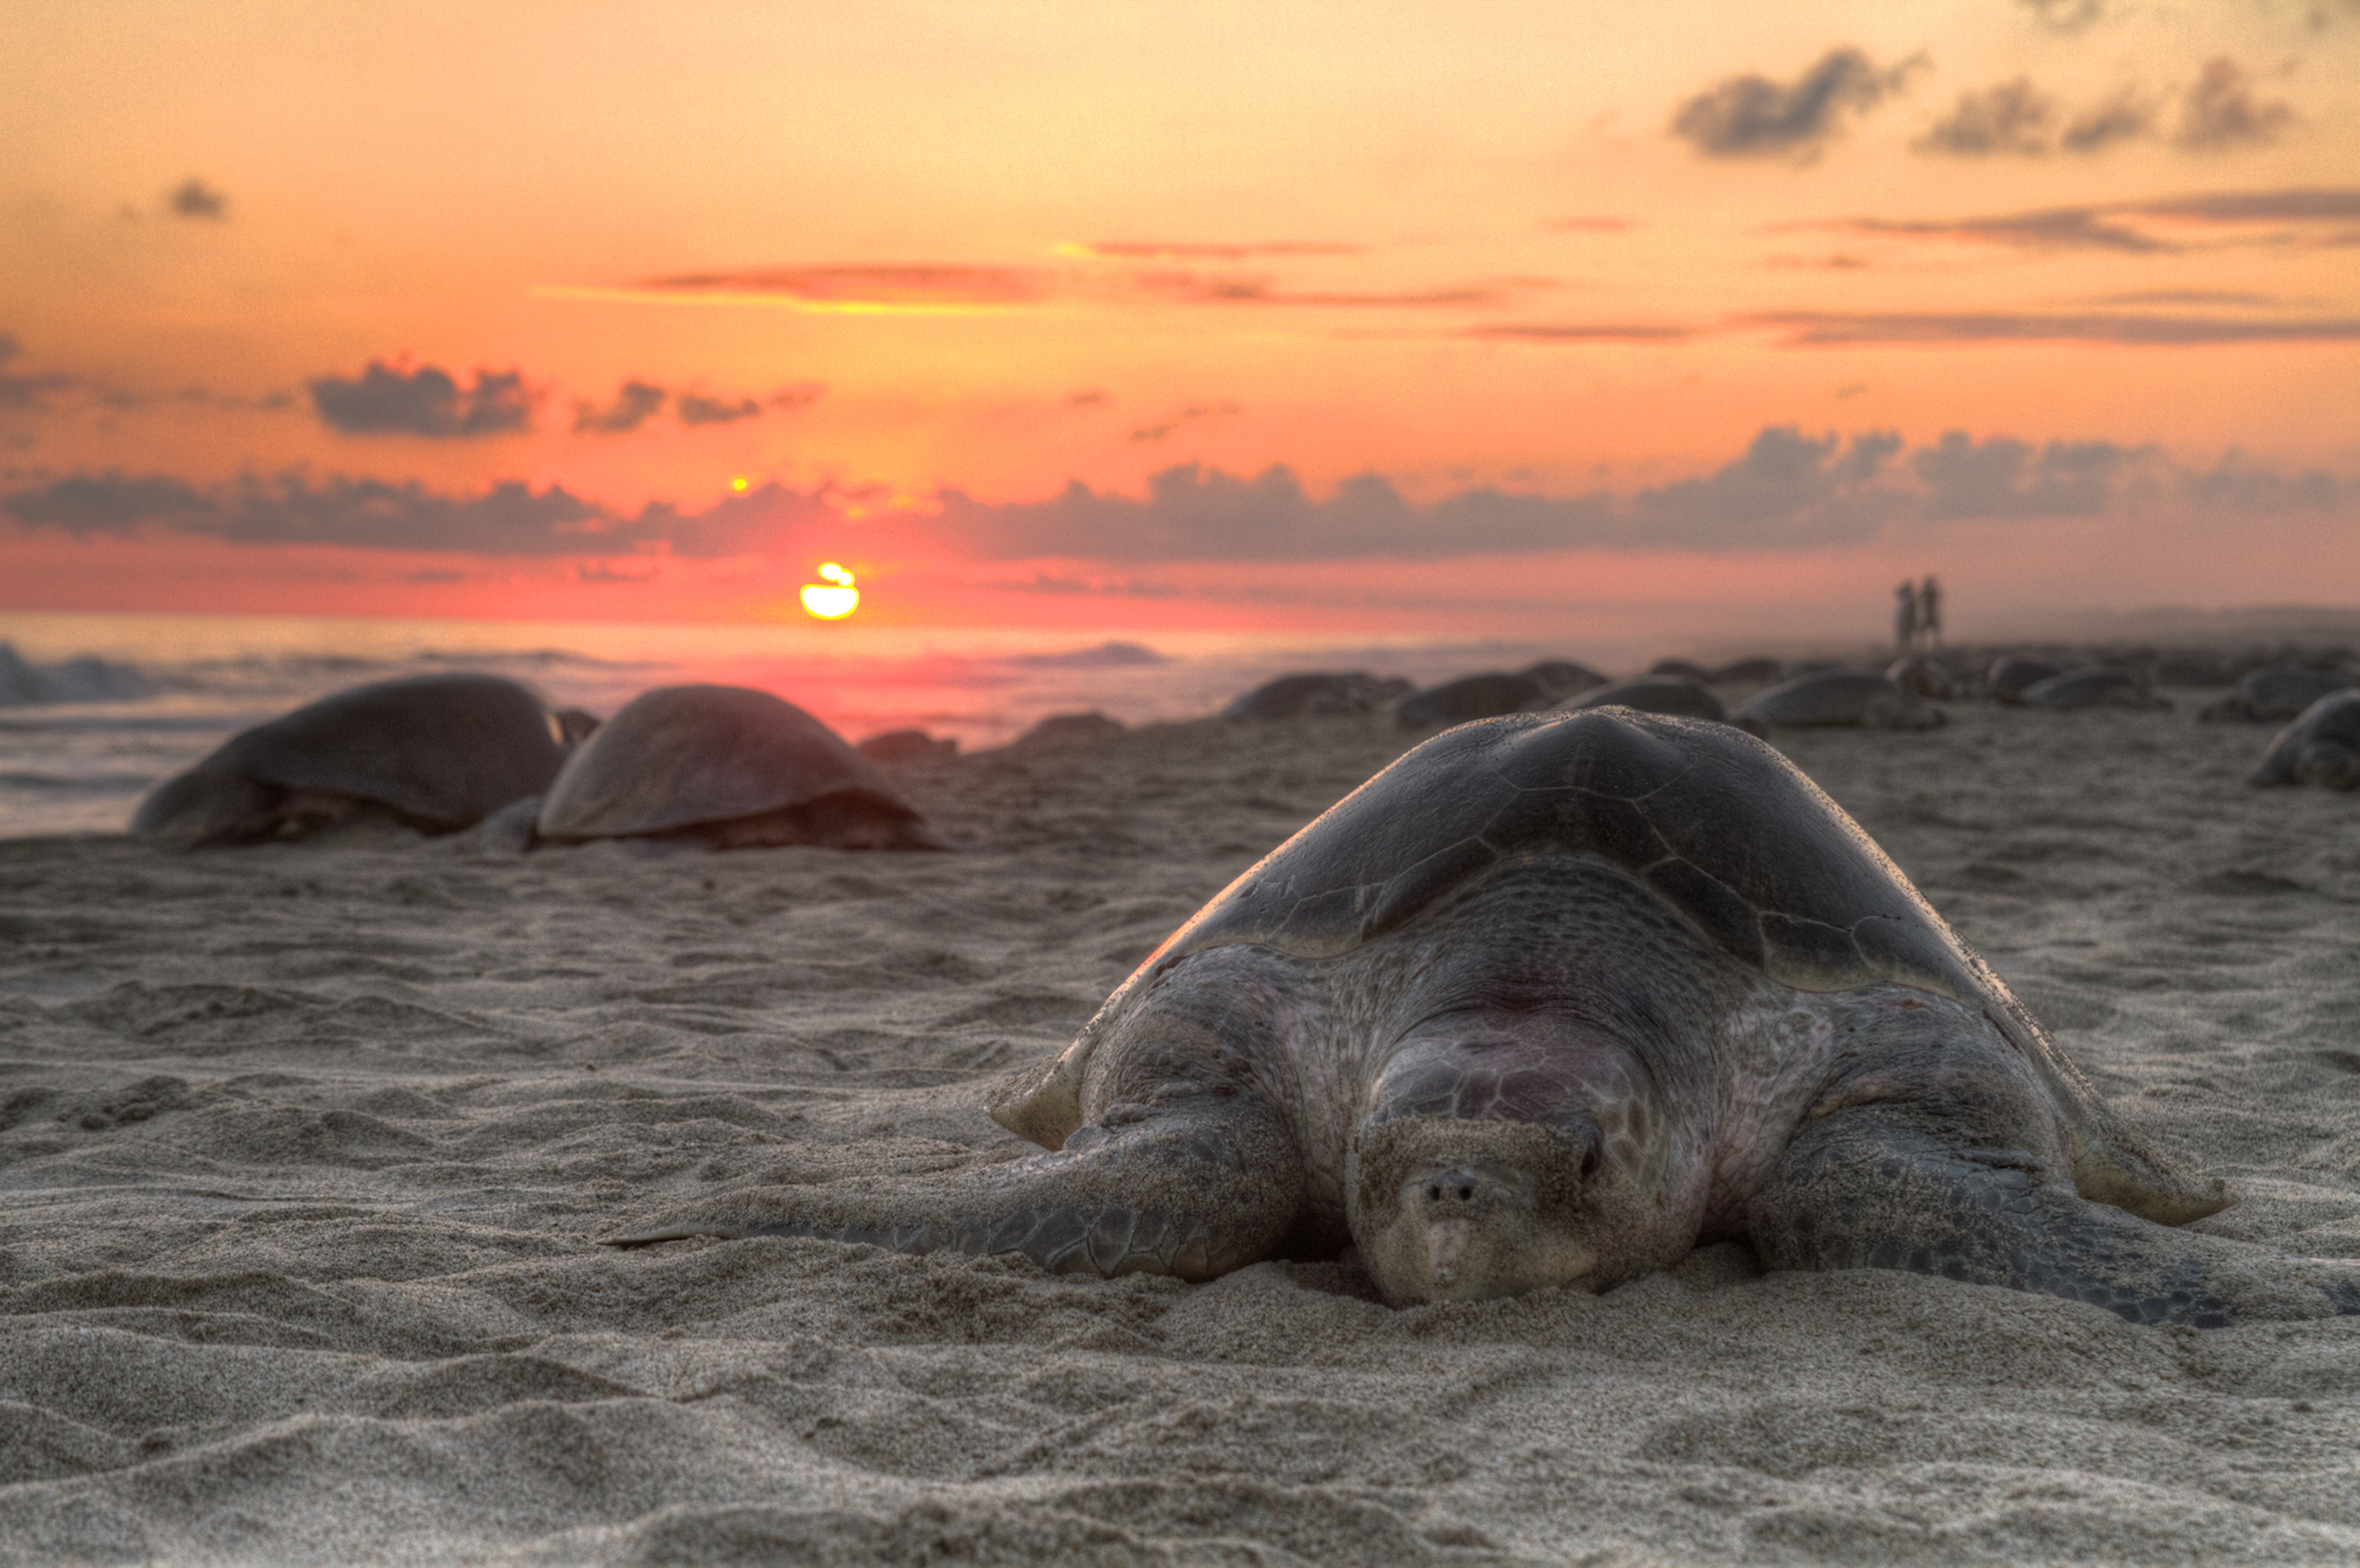
beach, sea, water, nature, sand, ocean, sky, sunset, red, peaceful, mammal, turtle, yellow, clouds, tortoise, beautiful, turtles